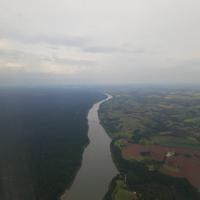
Weather: cloudy or overcast